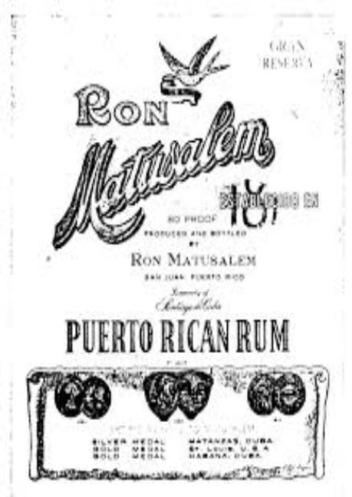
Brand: matusalem
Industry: Food